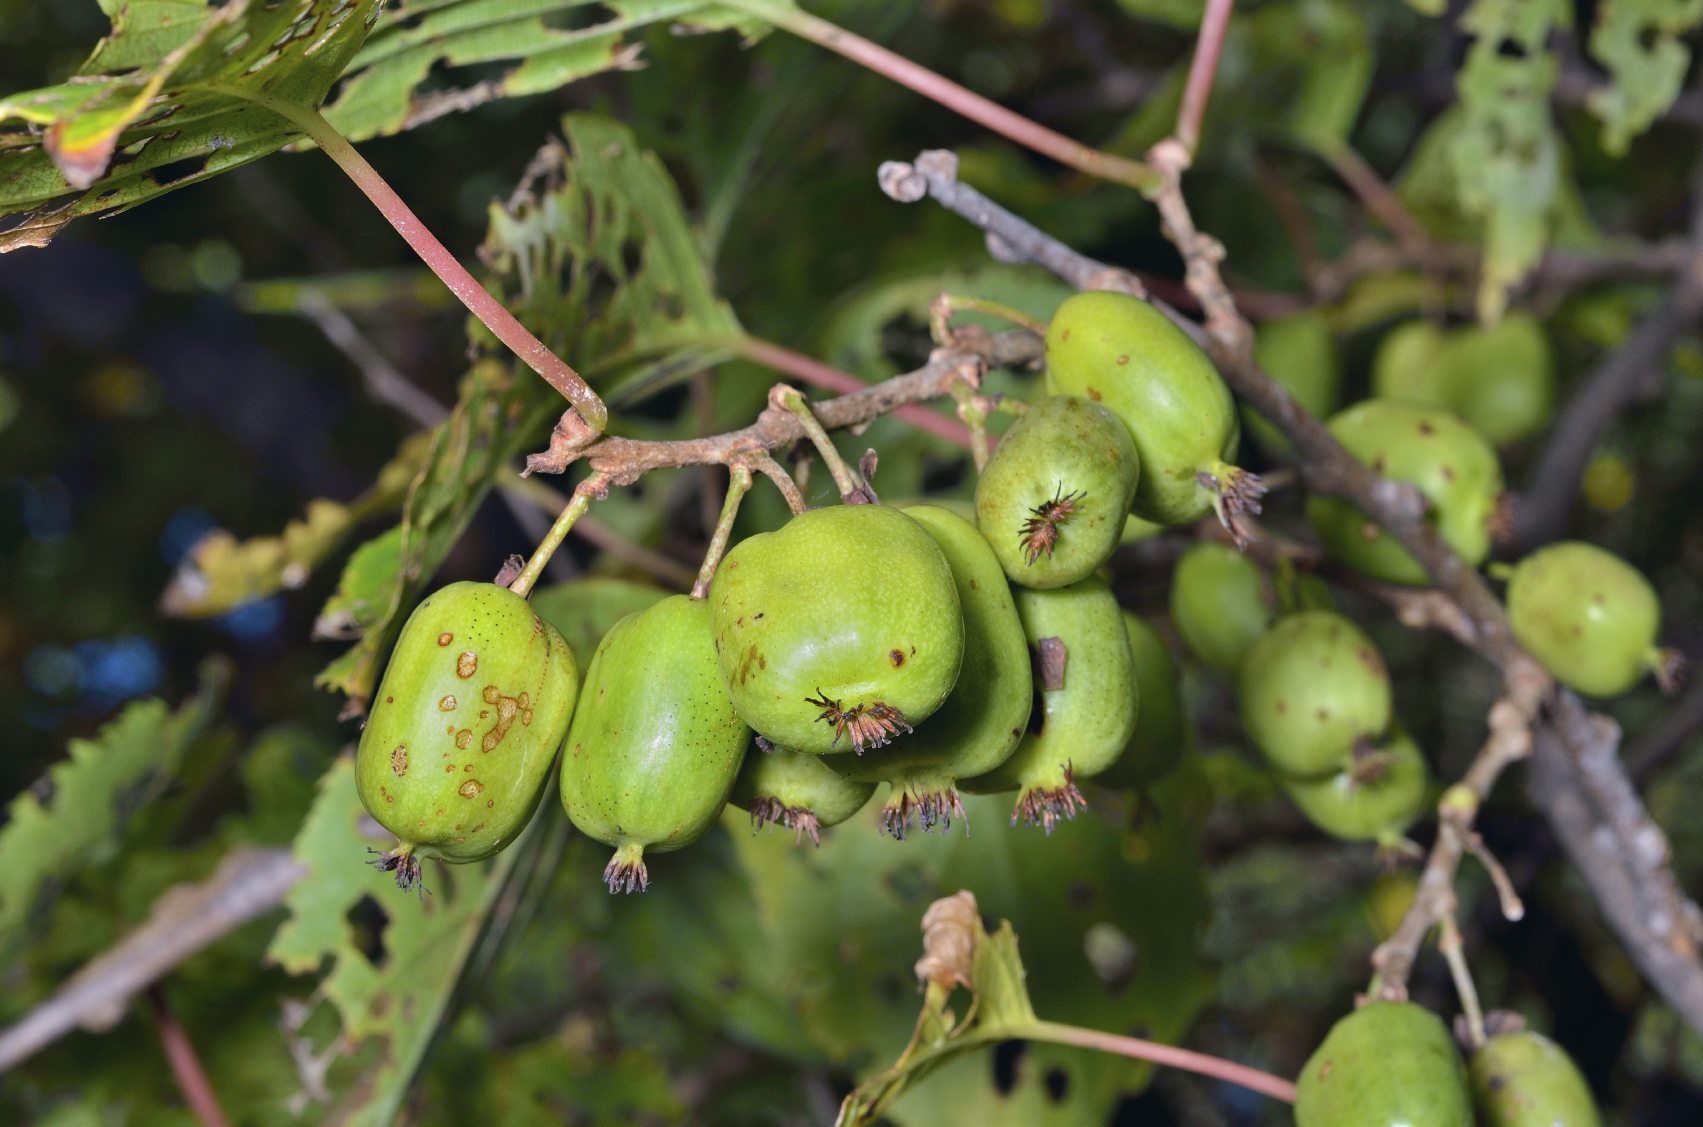
Label: Kiwi